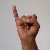
The image shows a hand gesture representing the letter 'I' in Indian Sign Language.